Melbourne Girls' College

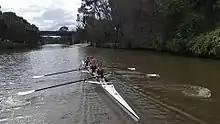
Melbourne Girls’ College operates a popular rowing program on the Yarra River.

Melbourne Girls' College was established in January 1994 with an enrolment of approximately 300 students. The college used the buildings of the former Richmond Secondary College, which had been closed in 1992 by the Kennett Government.